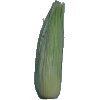
Label: corn_husk